Eastmaninstitutet

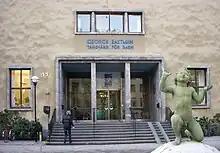
Eastmaninstitutet in Stockholm

Eastmaninstitutet ("The Eastman Institute") is a dental care centre specialized in orthodontics, periodontology and oral surgery located in Vasastaden, Stockholm, Sweden. It was built with a million dollar donation from the American inventor George Eastman and opened in 1937.